Chris Watson

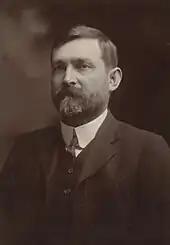
Watson in 1908

Despite the apparent fitness of the new prime minister for his role, the government hung on the fine thread of Deakin's promise of 'fair play'. The triumph of the historic first Australian Labour government was a qualified one – Labour did not have the numbers to implement key policies. The 'three elevens' – the lack of a definite majority in the parliament after the second federal election – dogged Watson just as it had Deakin.